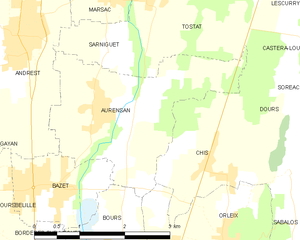
Aurensan est une commune française située dans le département des Hautes-Pyrénées, en région Occitanie.